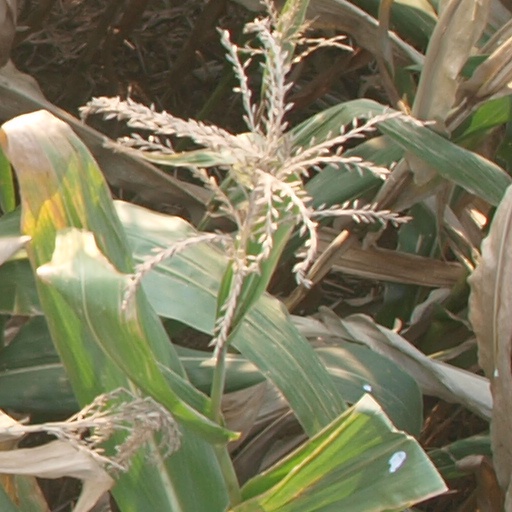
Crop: maize; corn